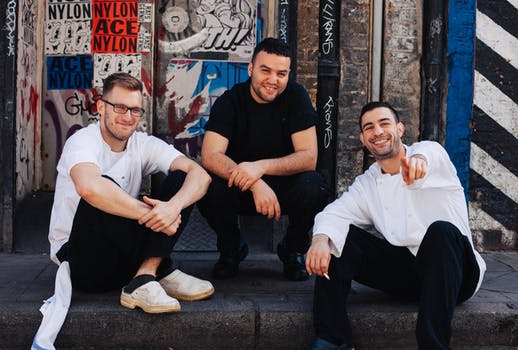
Label: No Watermark